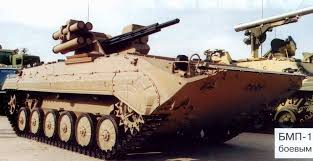
Label: BMP-1